African American cinema

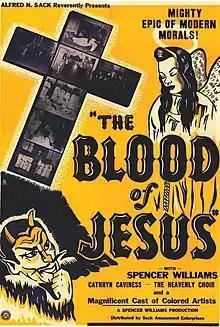

Major distributors included Toddy Pictures Corporation, which acquired and re-released earlier films under new titles and advertising campaigns and, briefly, Million Dollar Productions, which featured a partnership with African American star Ralph Cooper.